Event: Nepal Earthquake
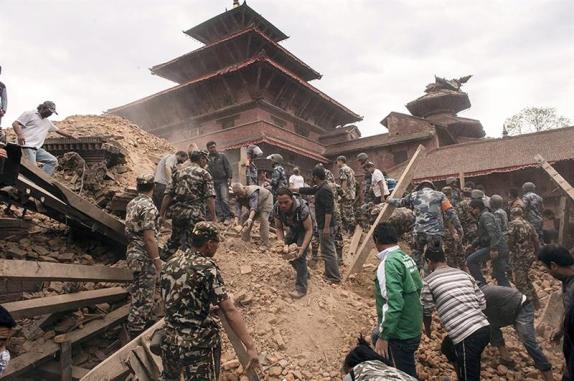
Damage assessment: damage